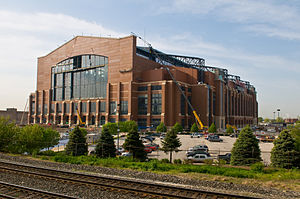
Lucas Oil Stadium
Lucas Oil Stadium
Lucas Oil Stadium er et stadion i Indianapolis i Indiana, USA, der er hjemmebane for NFL-klubben Indianapolis Colts. Stadionet har plads til 63.000 tilskuere. Det blev indviet 16. august 2008, hvor det erstattede Colts' gamle hjemmebane RCA Dome.